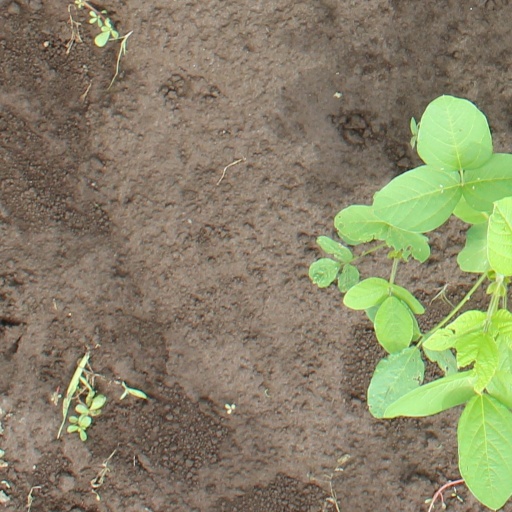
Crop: soybean